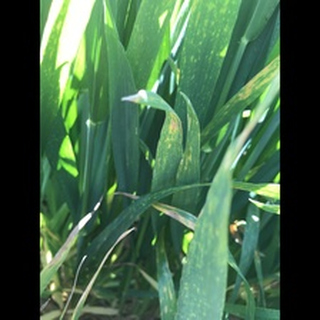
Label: wheat_septoria